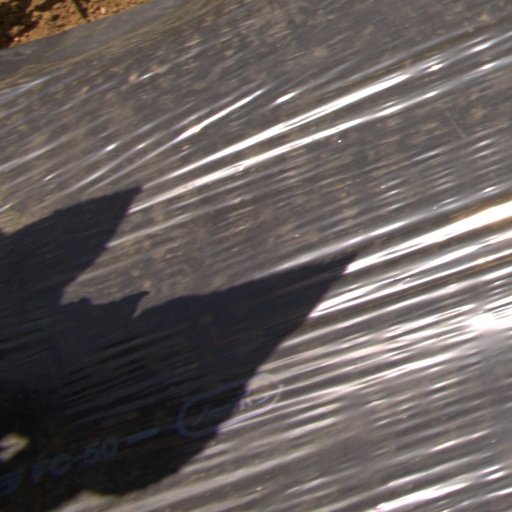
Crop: Jerusalem artichoke